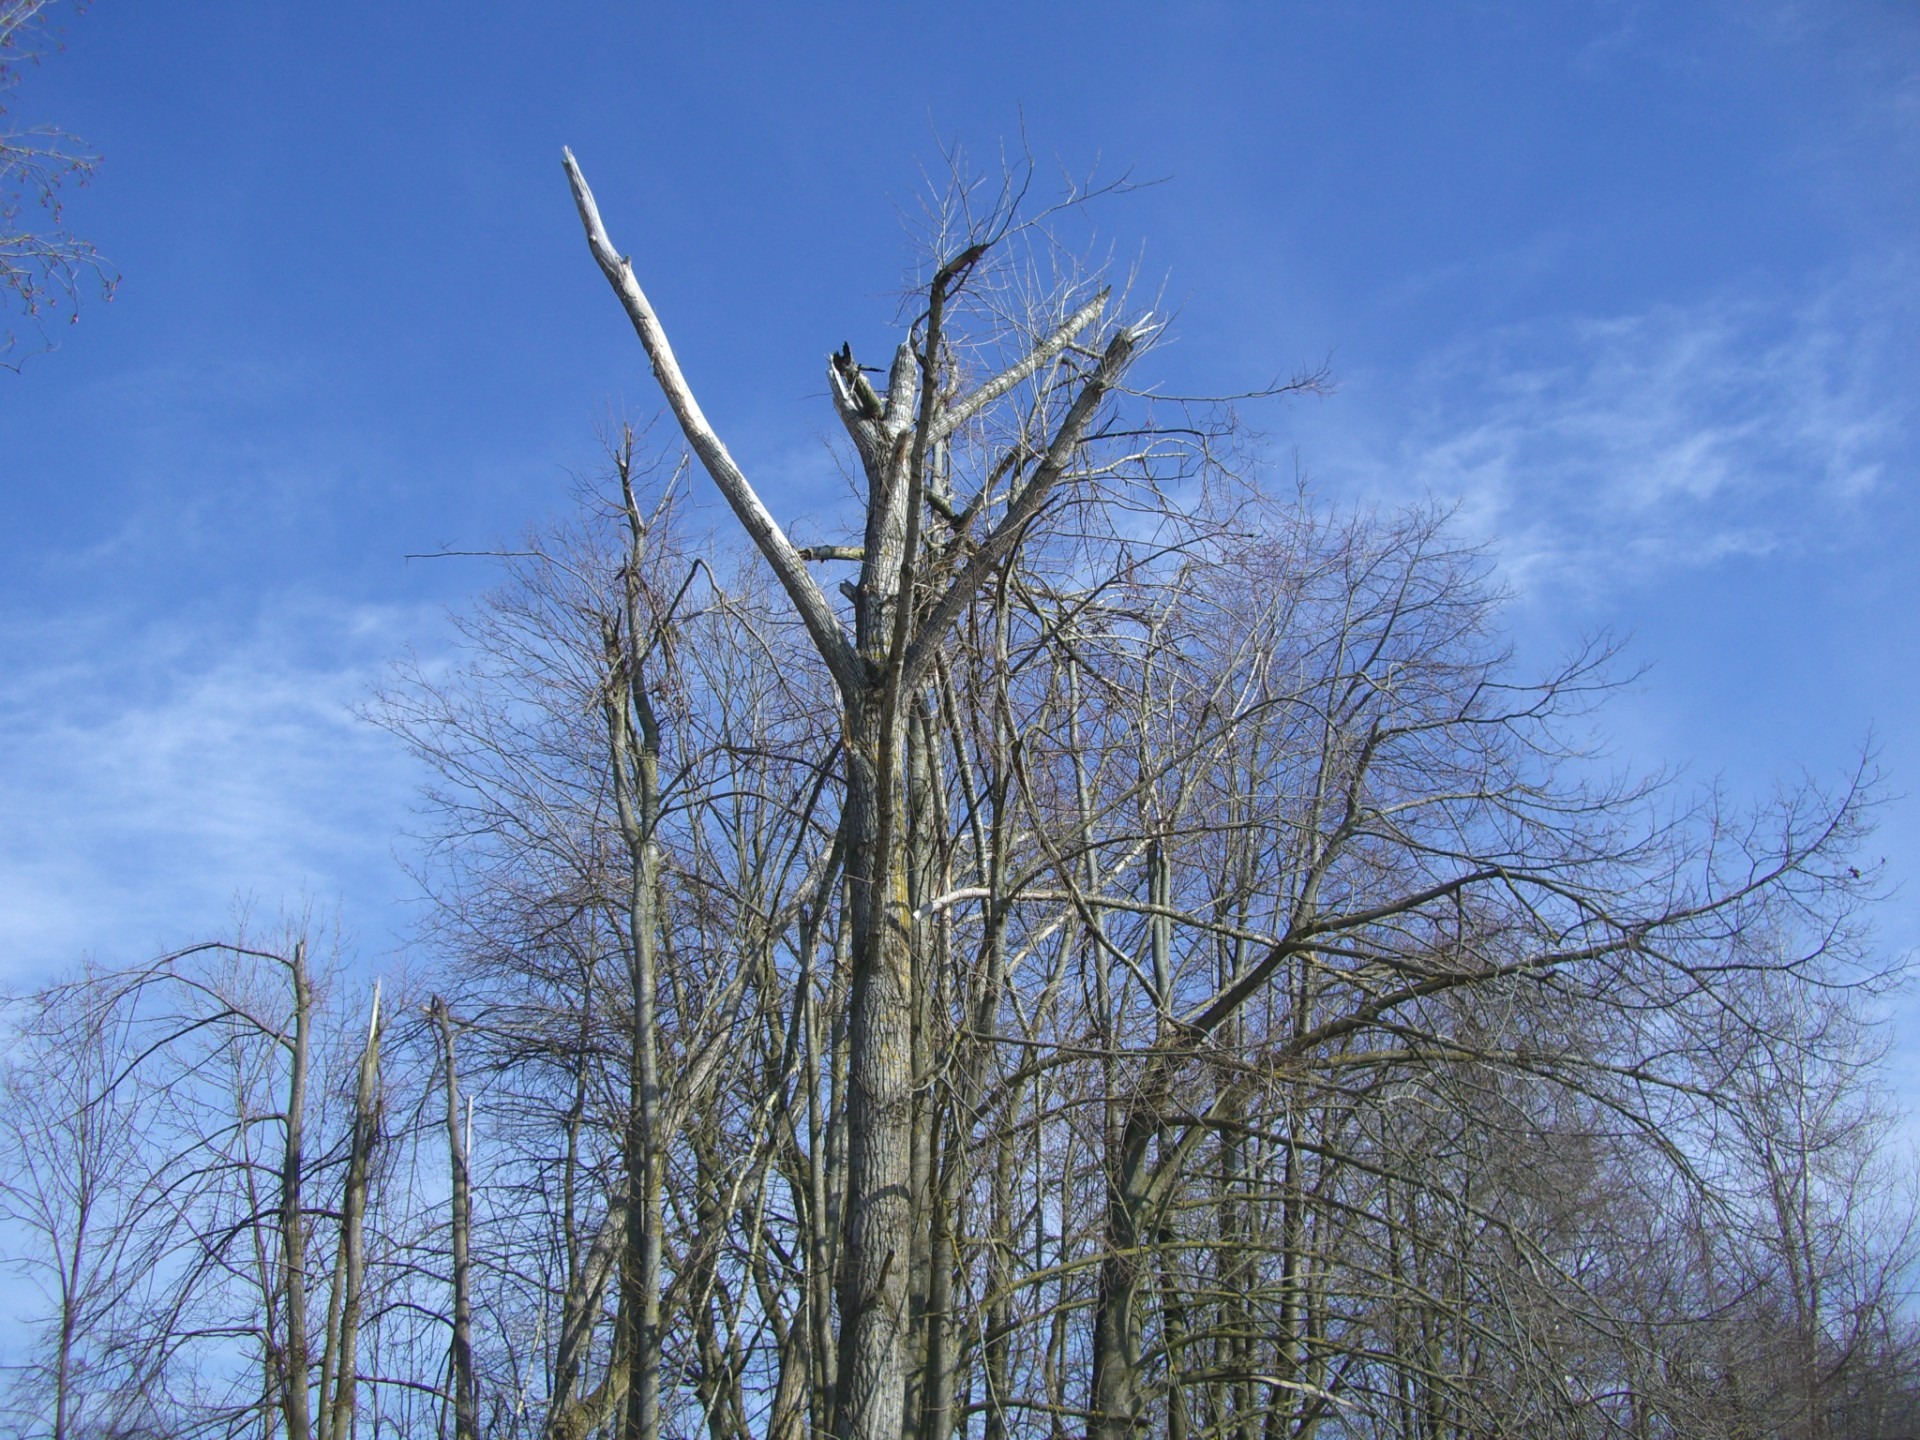
tree, nature, grass, branch, snow, winter, cloud, plant, sky, sunlight, wind, frost, log, storm, blue, trees, ecosystem, fracture, storm damage, canceled, atmospheric phenomenon, grass family, woody plant, top break